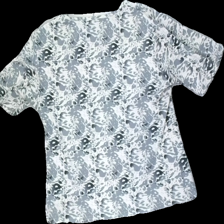
View: back
Type: T-shirt
Category: Ladies
Brand: Missing
Colors: White, Grey
Material: 55% cotton, 45% polyester
Pattern: Floral print
Cut: Regular
Season: All
Stains: Minor
Price range: <50
Recommended usage: Export